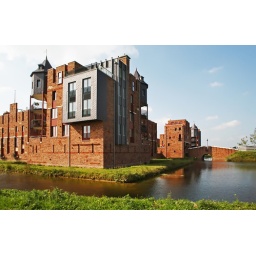
modern castle on water in country side, Haverleij, Den Bosch, archt. Sjoerd Soeters